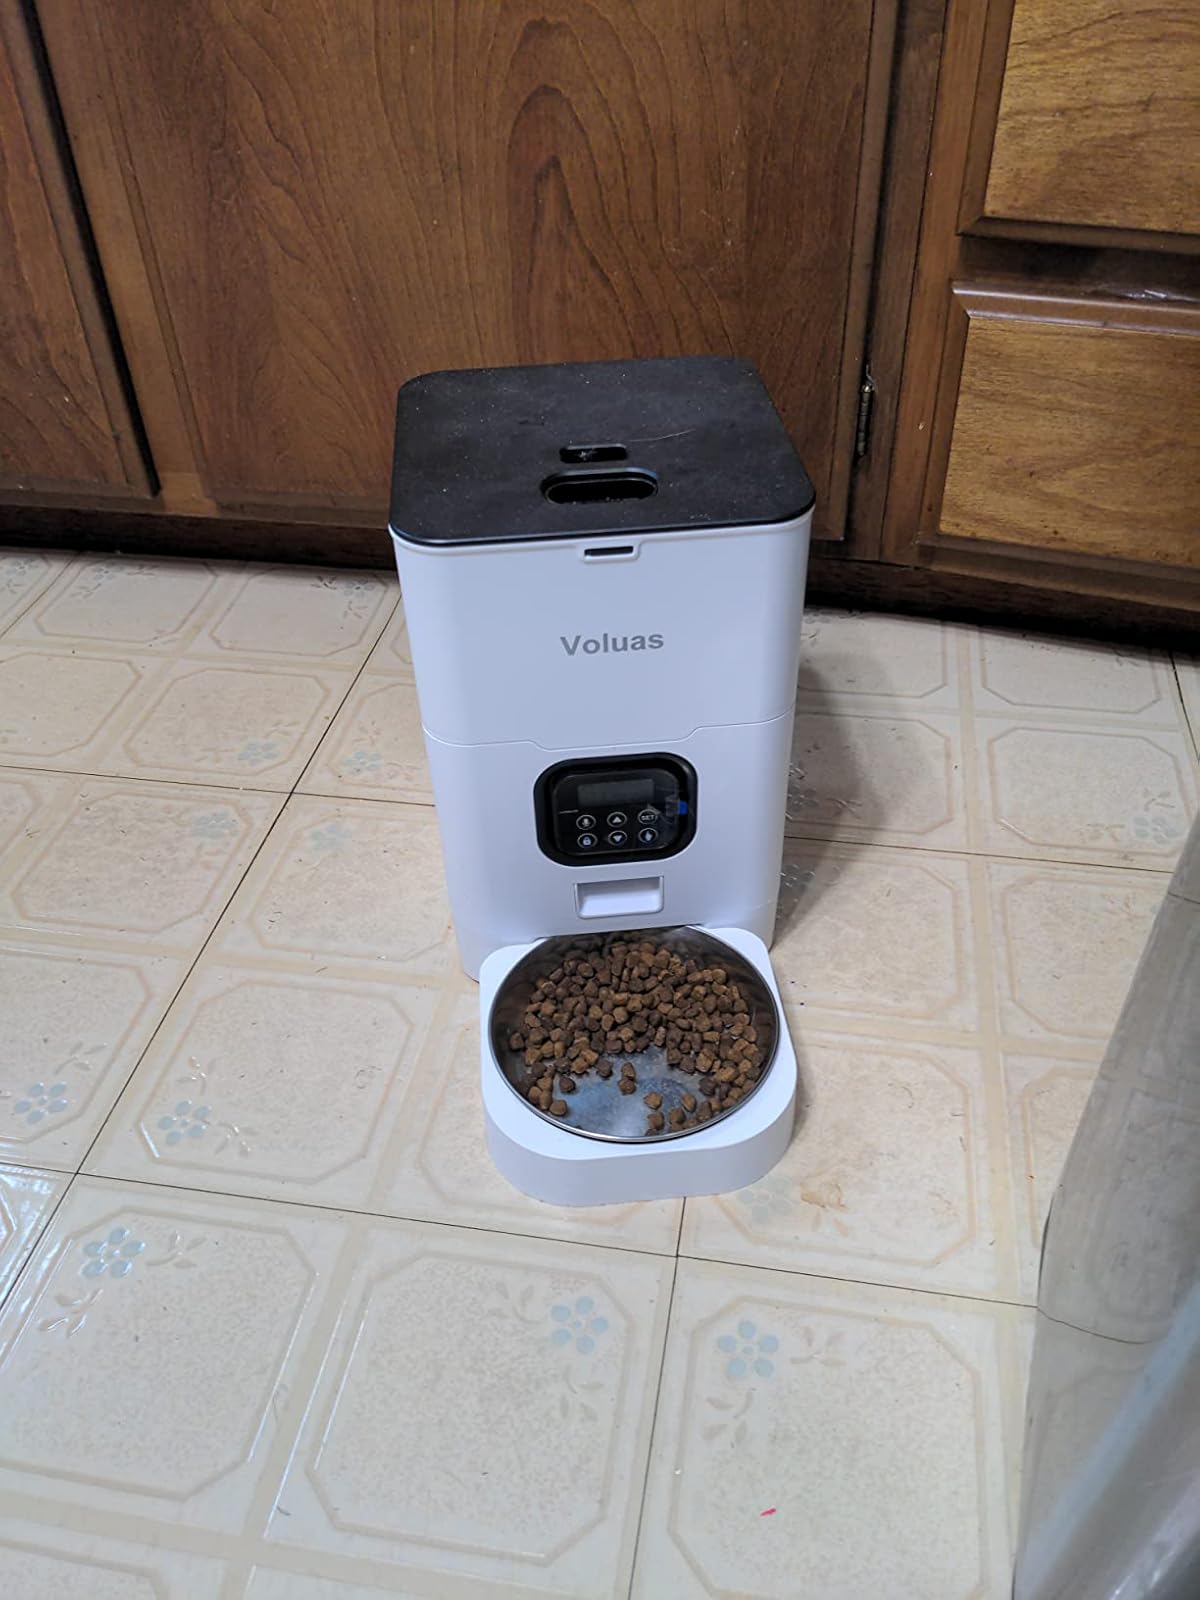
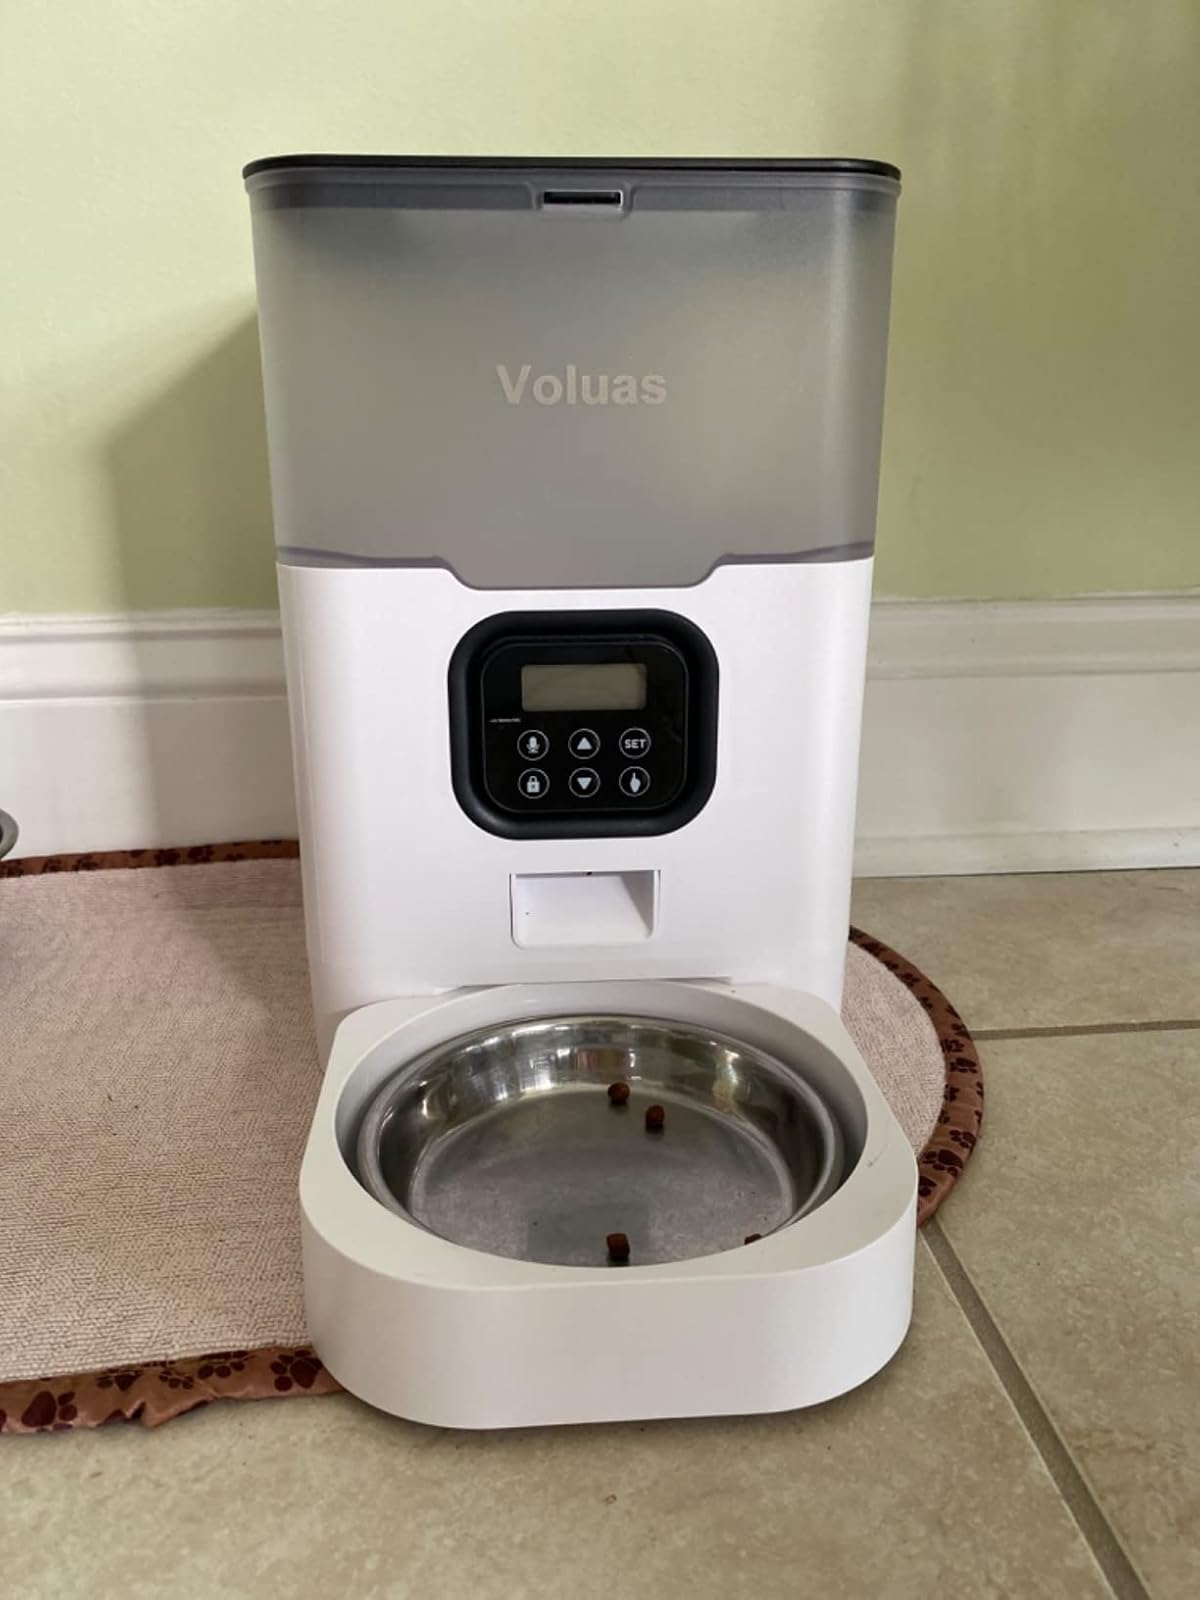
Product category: items_feeder
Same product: no